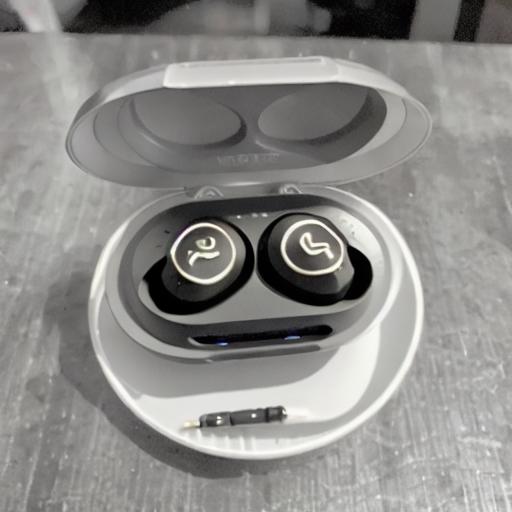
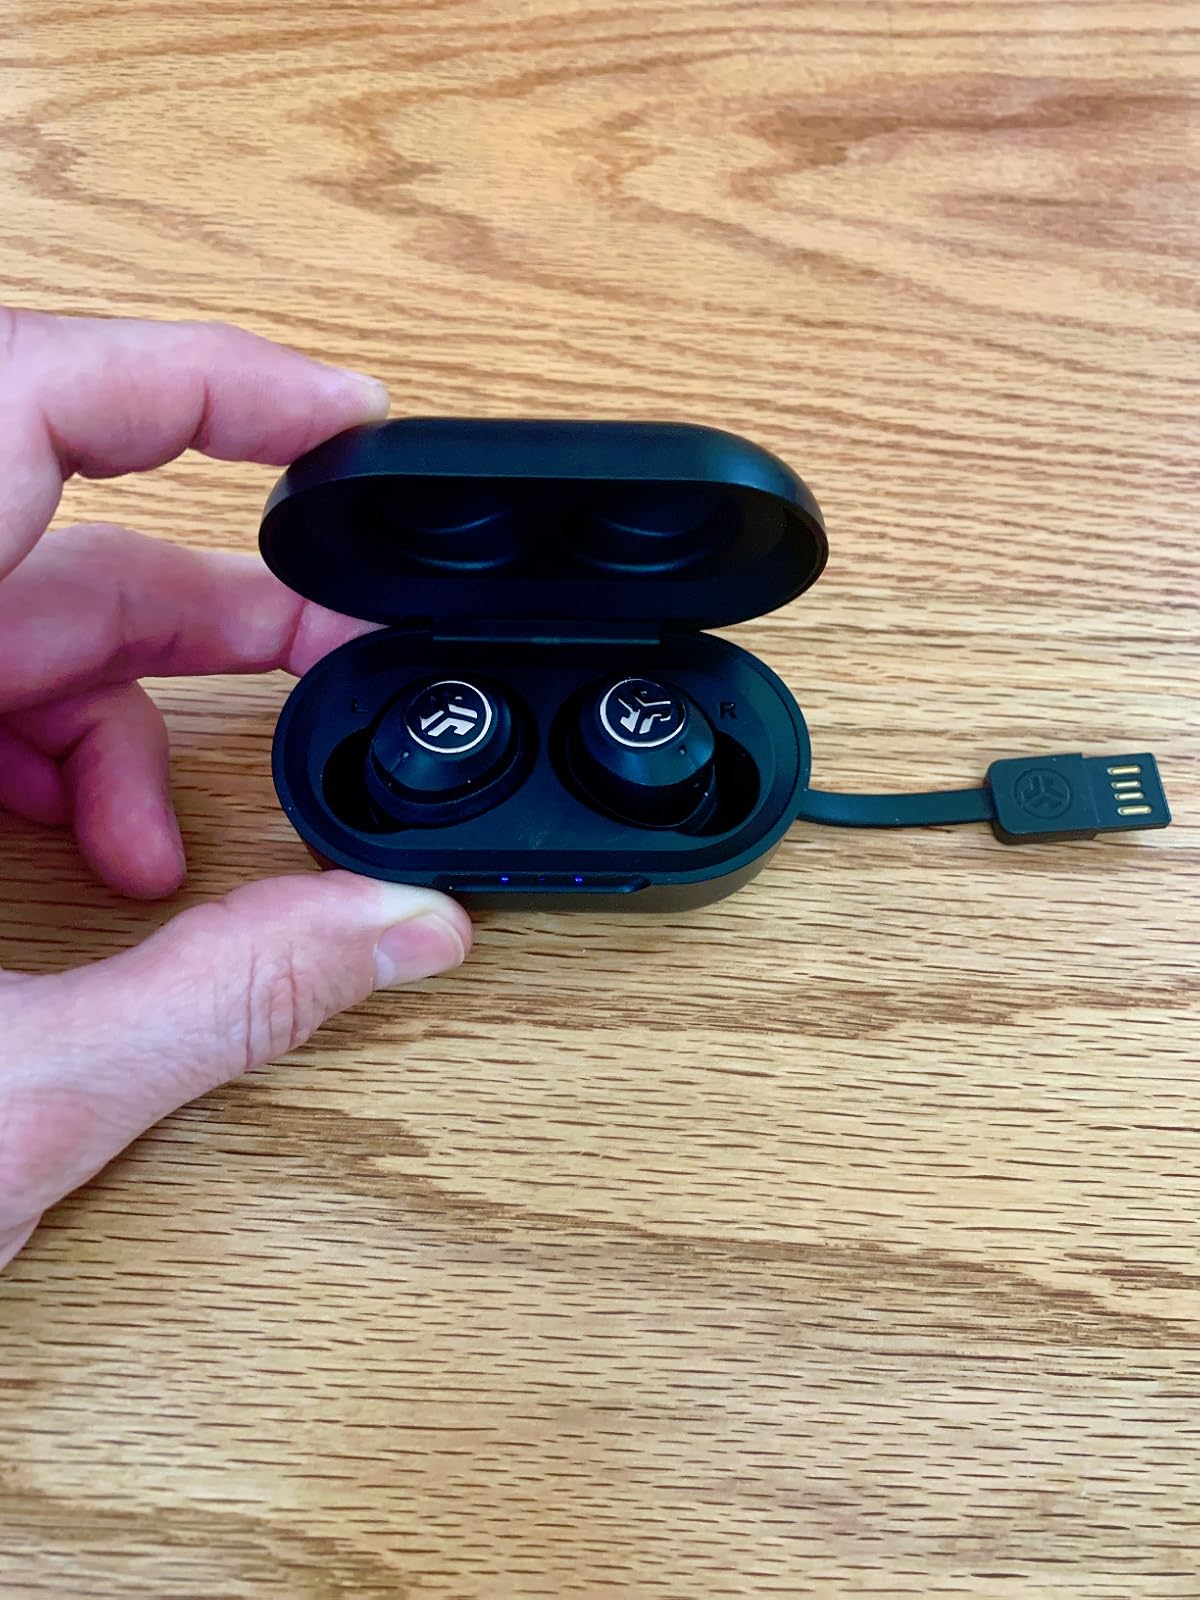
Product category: earbuds
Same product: no